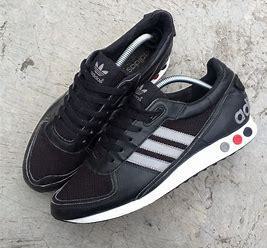
Brand: Adidas
Model: La Ii